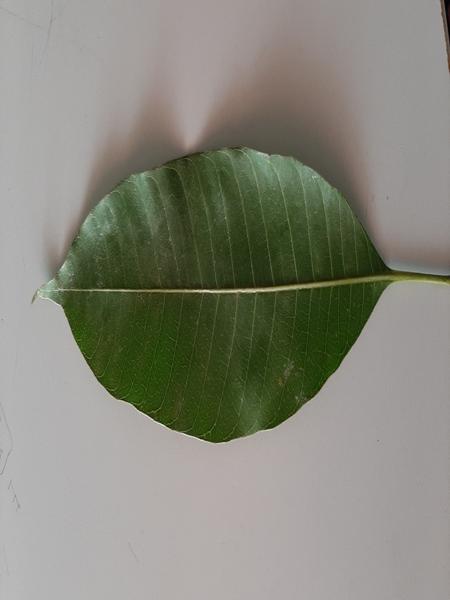
Plant: Mango